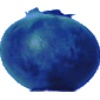
Label: Huckleberry 1